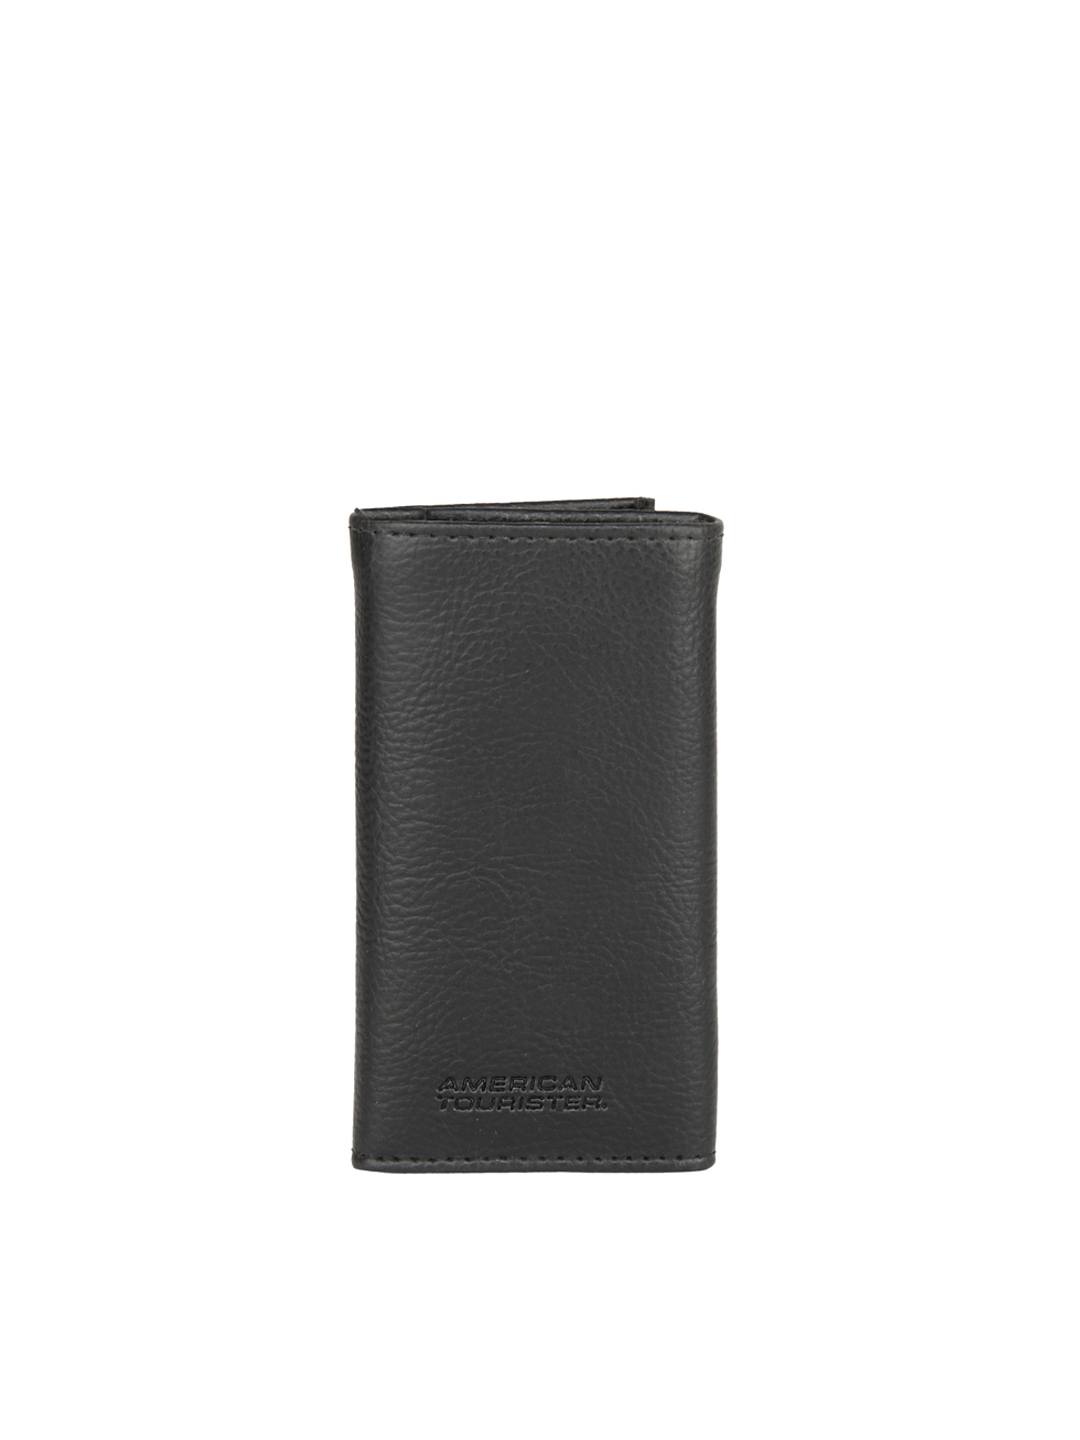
American Tourister Unisex Black Key Case
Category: Accessories / Accessories / Key chain
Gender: Unisex
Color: Black
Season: Summer 2012
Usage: Casual